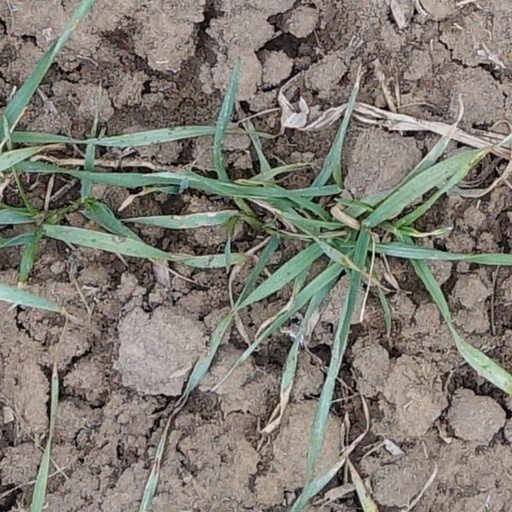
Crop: wheat